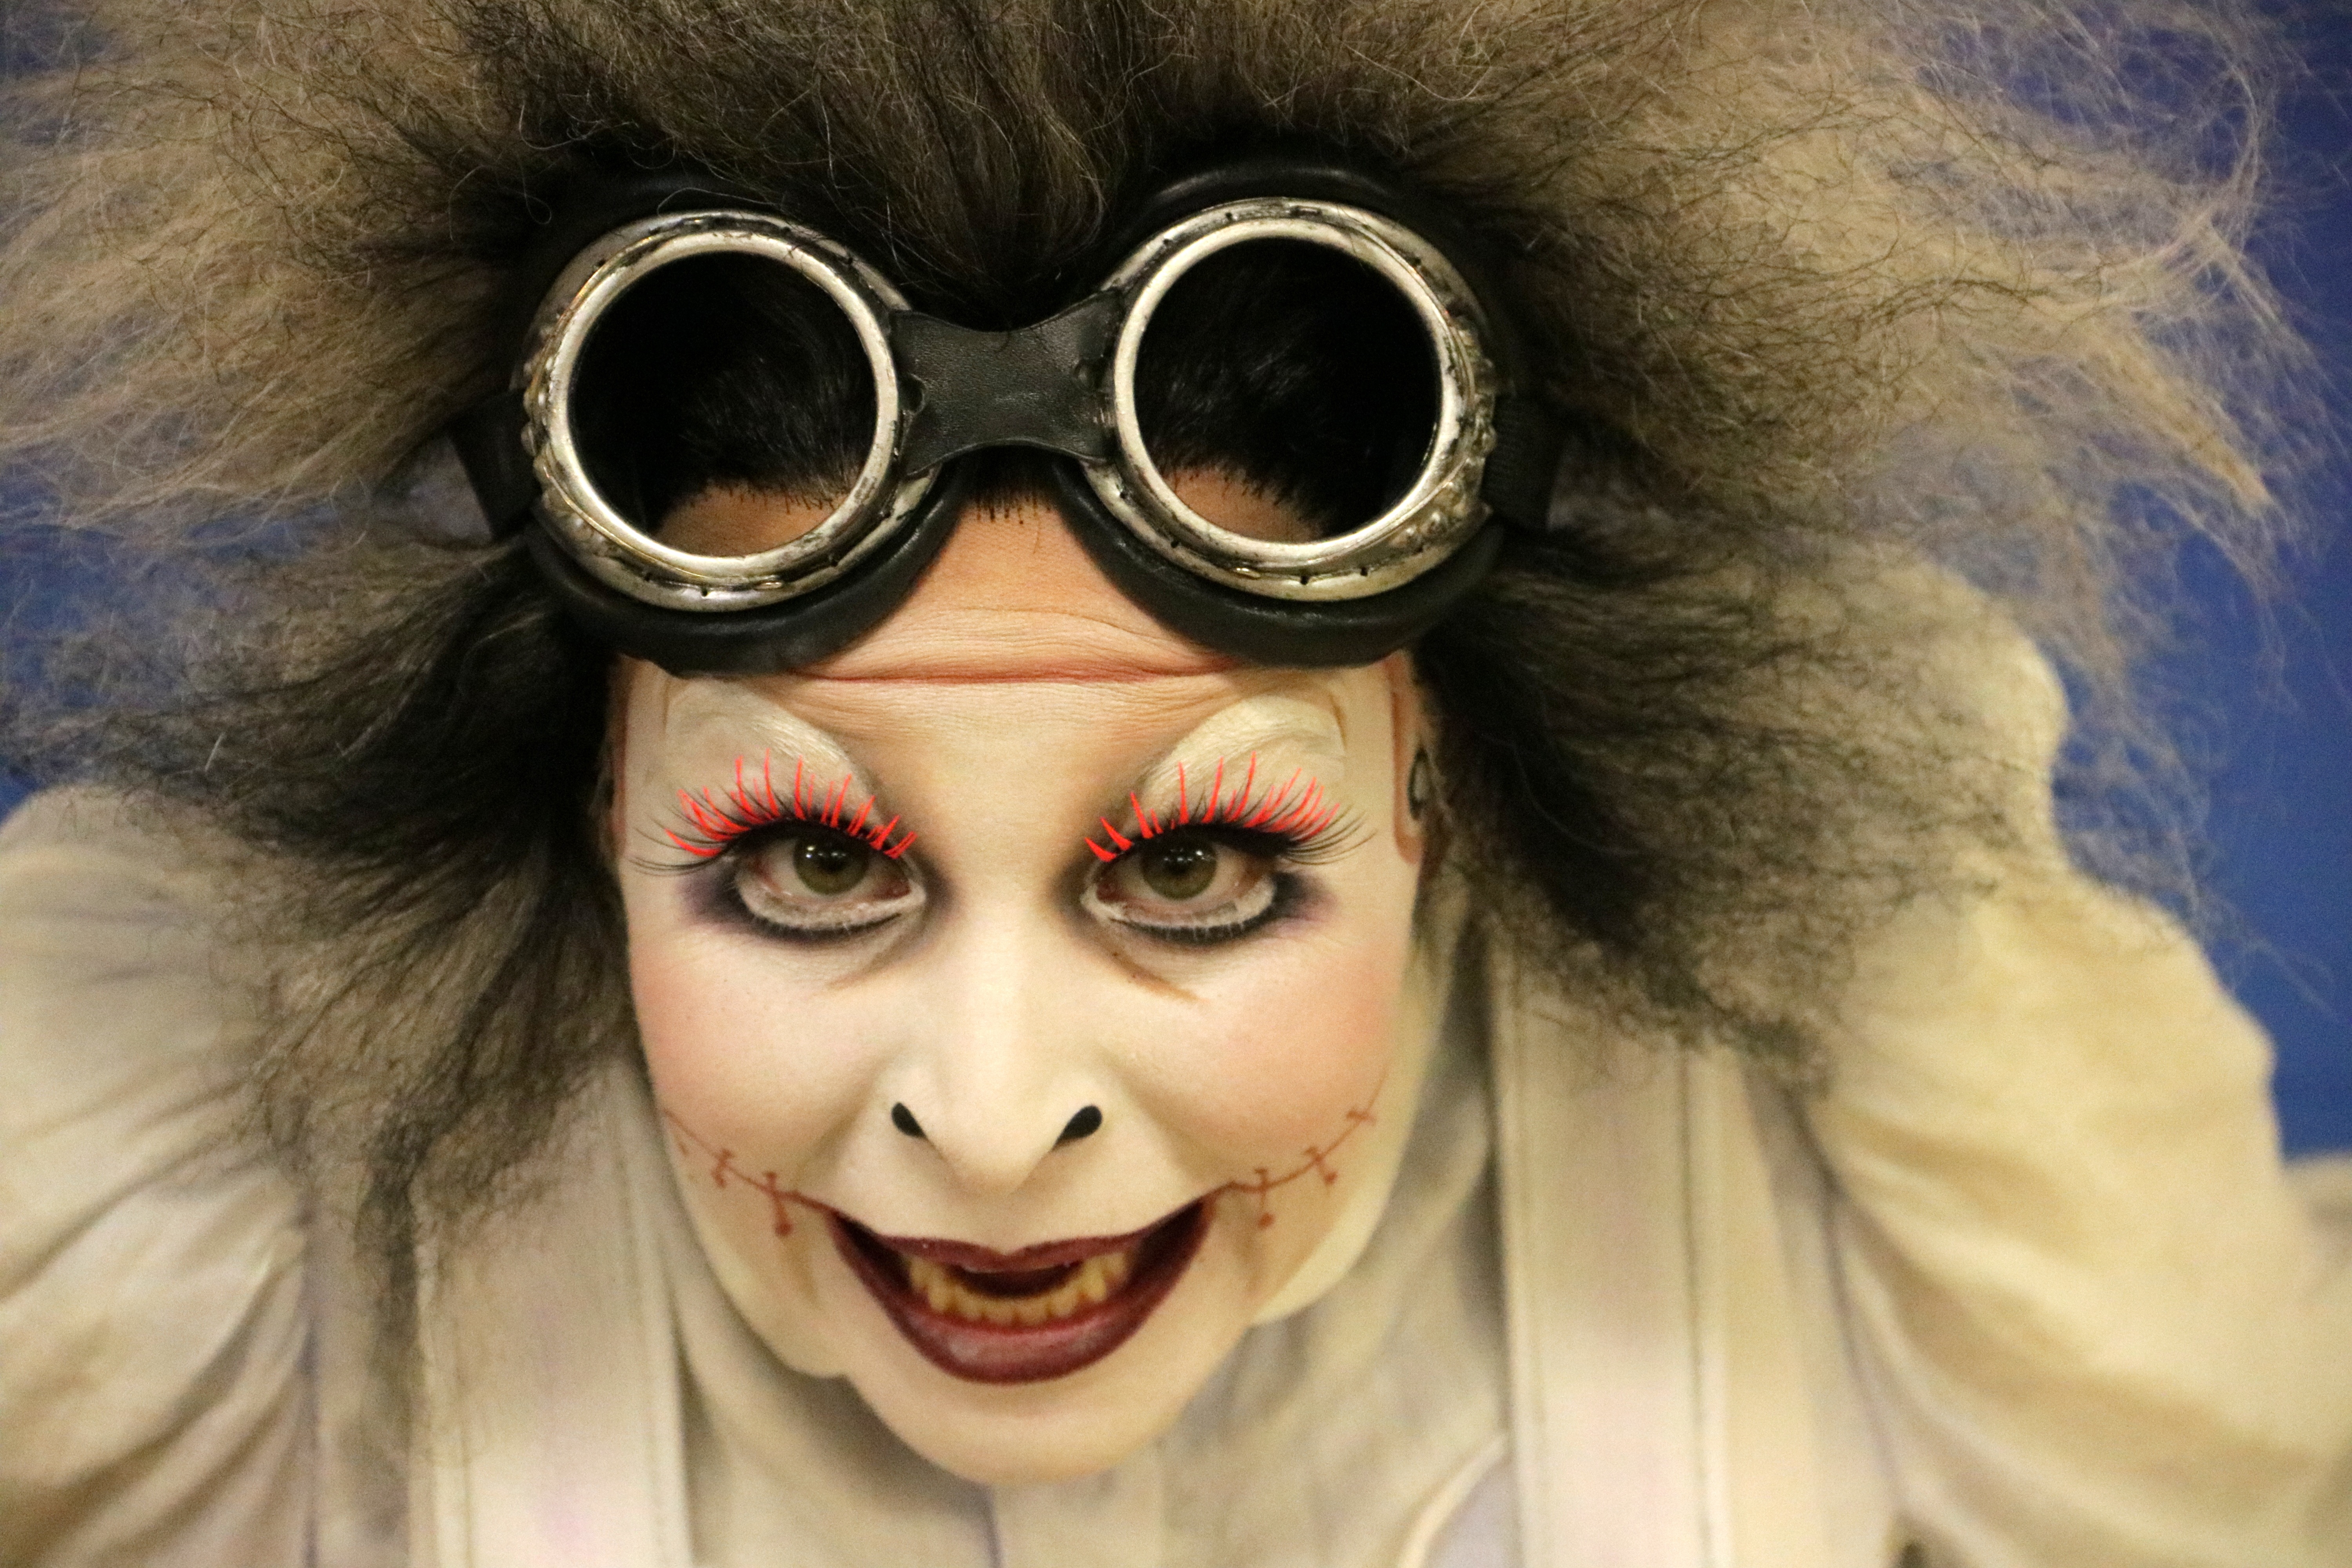
hair, photography, portrait, model, color, fashion, hairstyle, close up, human body, clown, face, nose, cool, sunglasses, eye, glasses, head, skin, eyewear, beauty, organ, costume, mime, photo shoot, portrait photography, vision care